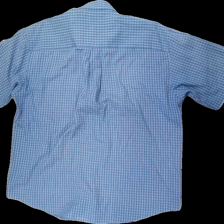
View: back
Type: Shirt
Category: Men
Brand: Not in the list
Brand text on label: VanHeusen
Colors: Blue, White
Material: 75% polyester 25% cotton
Pattern: Checkered print
Cut: Regular
Size: XL
Season: All
Damage location: middle center
Damage 2 location: top center
Damage 3 location: bottom right
Price range: <50
Recommended usage: Export
Description: rutig kortärmad skjorta sömmen på bröstfickan har gått upp
Comment: söm bröstficka gått upp